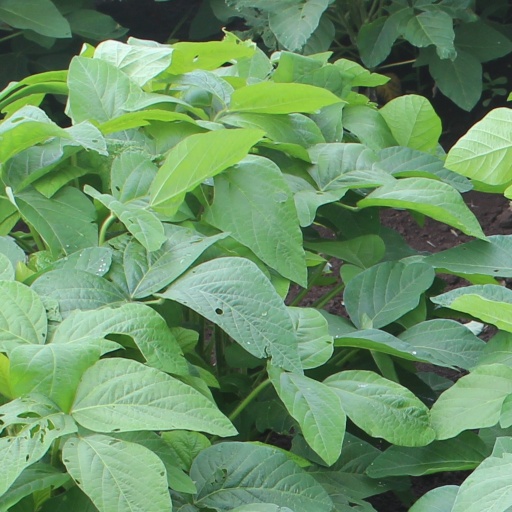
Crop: soybean